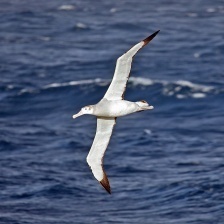
Species: ALBATROSS
Scientific name: DIOMEDEIDAE